Major League Baseball Most Valuable Player Award

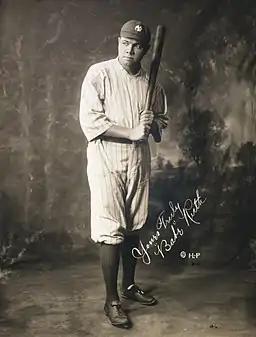
A man in full baseball attire wears a pinstriped jersey and a hat with overlapping white "N" and "Y". Looking to the left of the camera, he is holding a baseball upward.

In 1922, the American League created a new award to honor "the baseball player who is of the greatest all-around service to his club." Winners, voted on by a committee of eight baseball writers chaired by James Crusinberry, received a bronze medal and a cash prize. Voters were required to select one player from each team, and player-coaches and prior award winners were ineligible. Famously, these criteria resulted in Babe Ruth winning only a single MVP award before it was dropped after 1928. The National League award, without these restrictions, lasted from 1924 to 1929. In 1929, "The Sporting News" began awarding the The Sporting News Most Valuable Player Award, albeit with the first year being for the American League only. The voting system from before also did their own balloting on an unofficial level. Lew Fonseca was voted unofficial AL MVP while Al Simmons won The Sporting News MVP. The 1930 season saw unofficial votes for both leagues alongside the Sporting News doing their own awards. Joe Cronin and Bill Terry were voted the Sporting News MVP while Cronin and Hack Wilson won the unofficial BBWAA vote. Famously, the Hall of Fame plaques for both Cronin and Terry mention them as the Most Valuable Player in 1930.